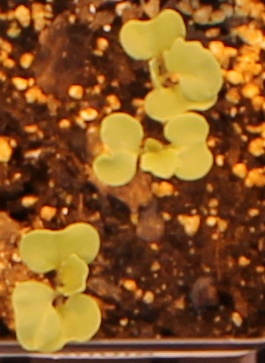
Label: Canola